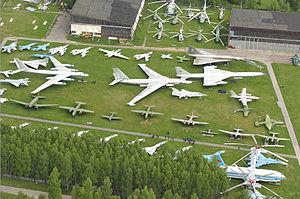
Le musée central des forces aériennes de la Fédération de Russie de Monino se situe sur le site de l'aérodrome de Monino à 40 km à l'est de Moscou, en Russie, et est l'un des musées les plus importants au monde de l'aviation, le plus important pour les avions russes.